2014 Ludian earthquake

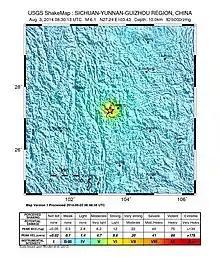
ShakeMap of the earthquake from the .

The earthquake occurred at 16:30, Beijing time (08:30 UTC), on 3 August 2014. American geological surveys indicated that the epicenter was WSW of Zhaotong city at a depth of , in the quake-prone province of Yunnan in southwestern China, about from Zhaotong. It was especially felt in the province of Yunnan, and less in the provinces of Guizhou and Sichuan.